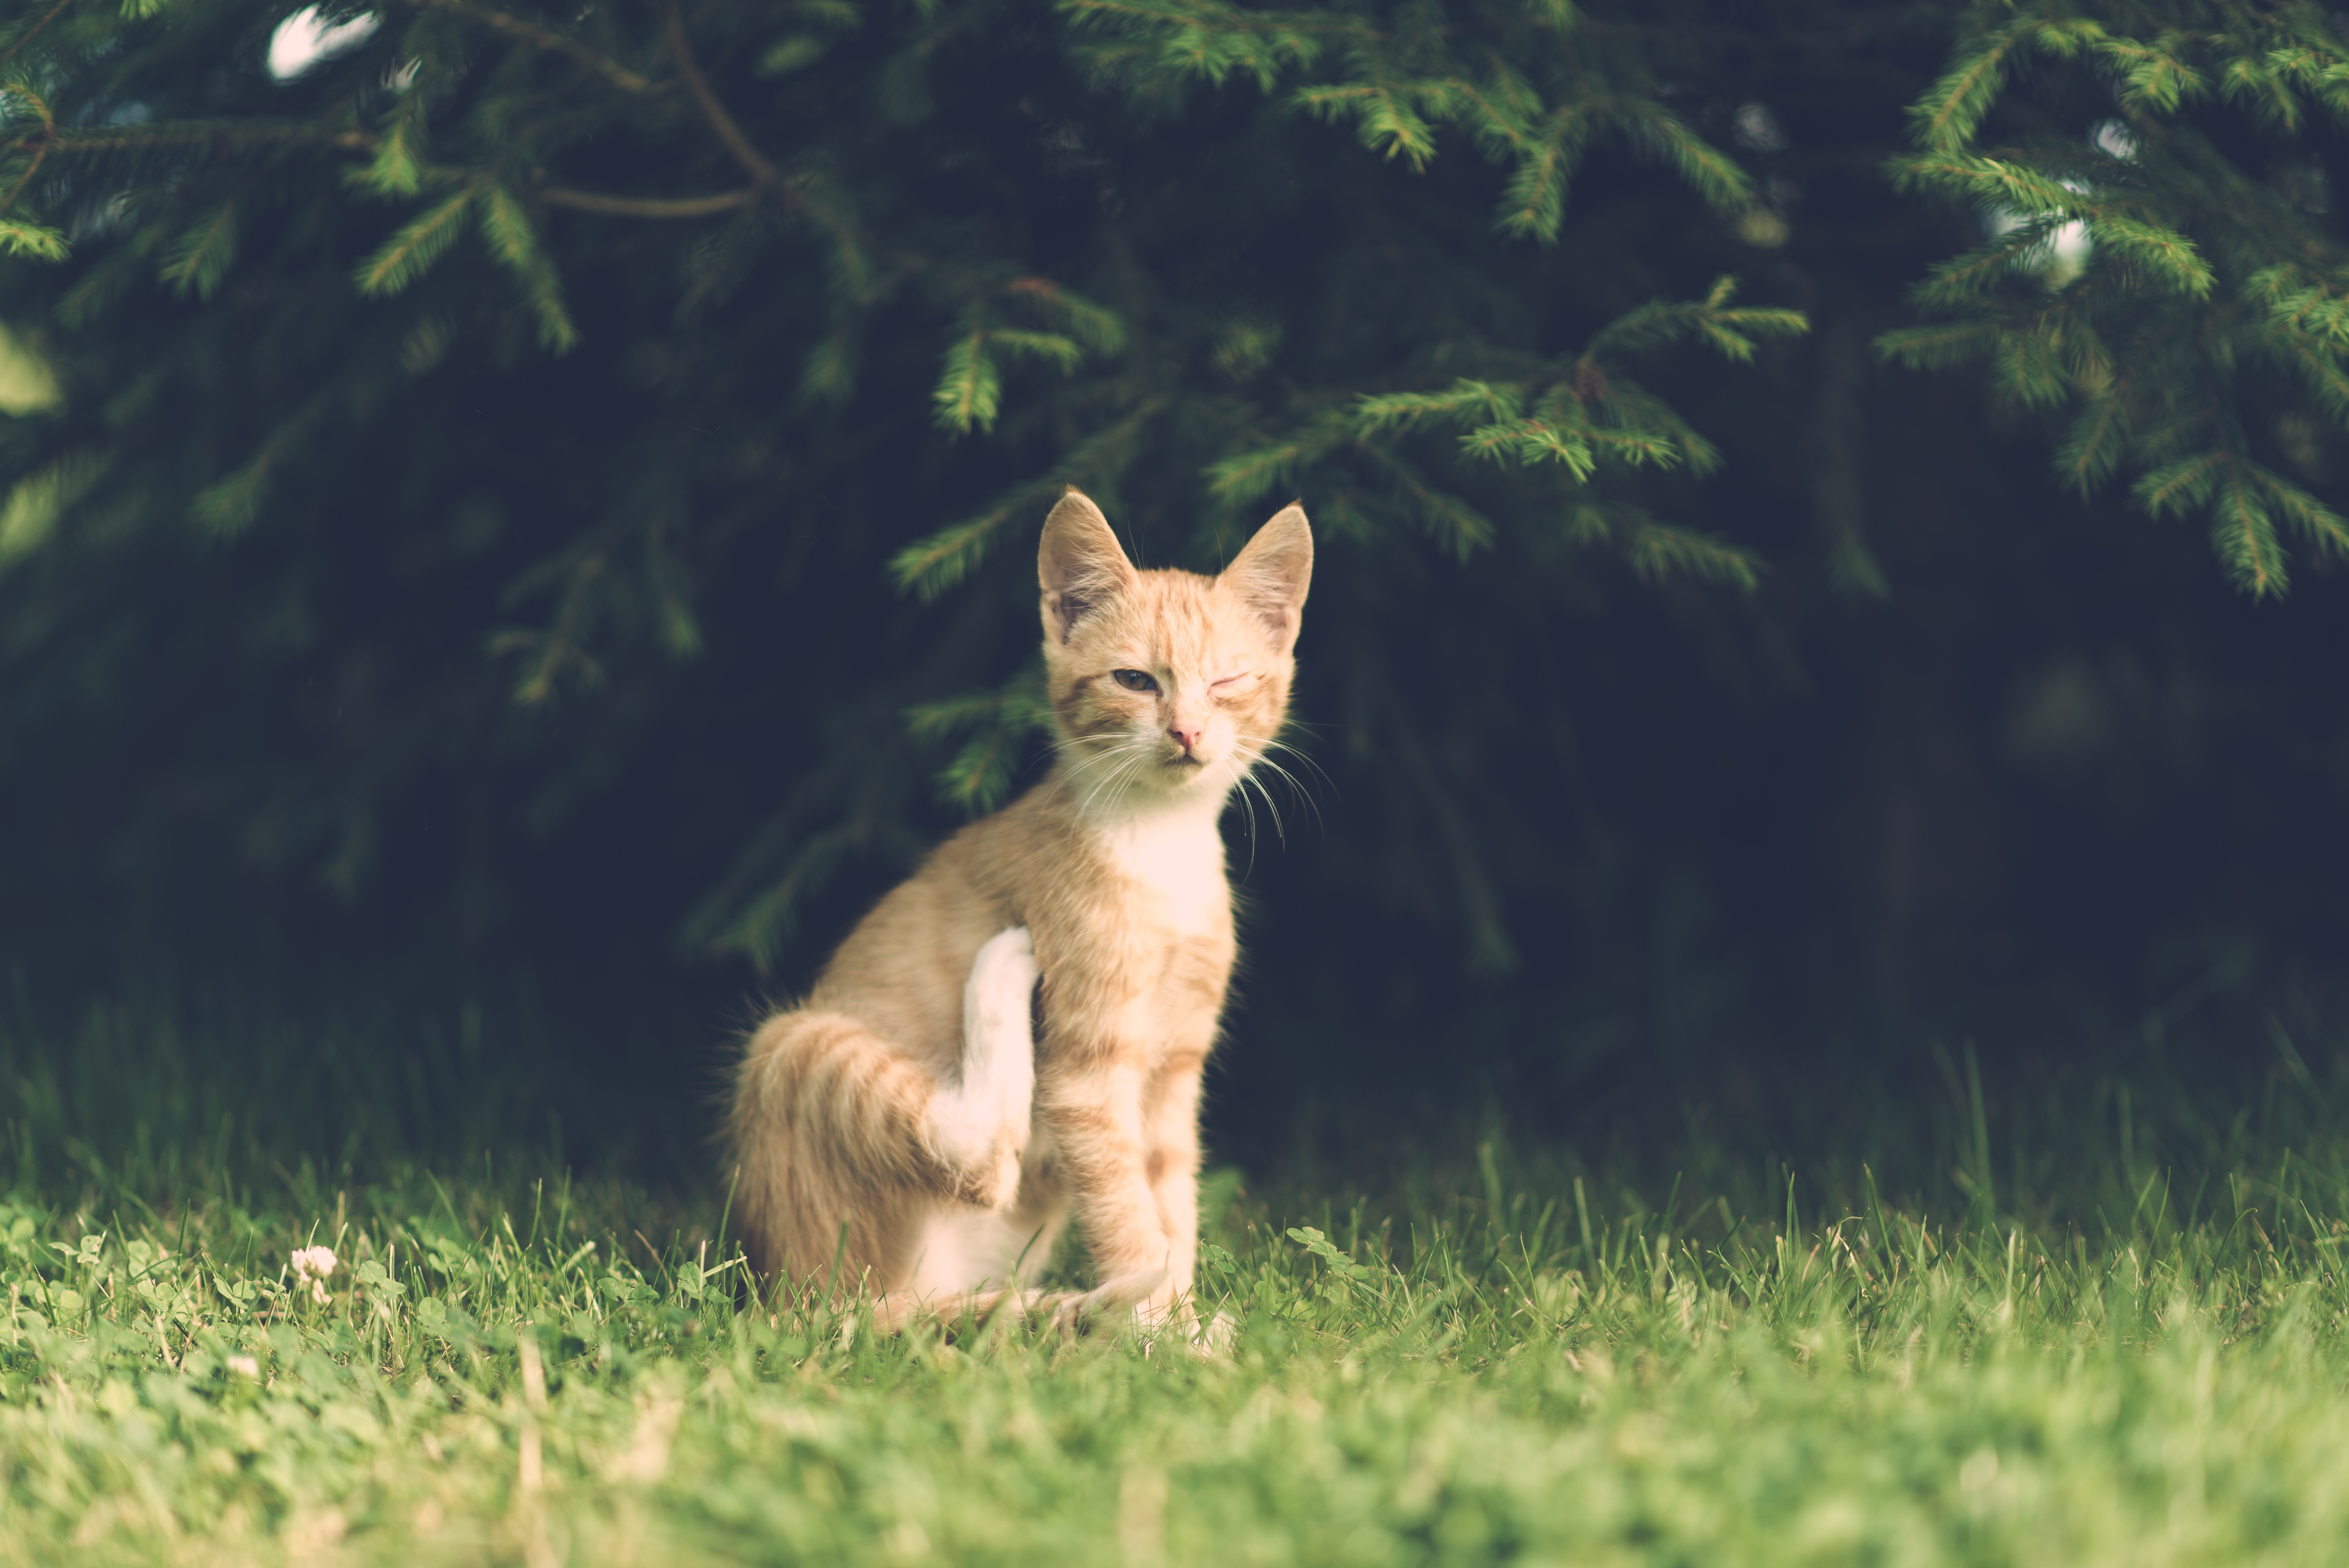
nature, grass, outdoor, vintage, animal, cute, village, wildlife, pet, fur, portrait, young, red, kitten, cat, small, mammal, garden, fauna, family, whiskers, eye, wooden, little, vertebrate, domestic, injury, unhappy, illness, poor, one eye, wild cat, small to medium sized cats, cat like mammal